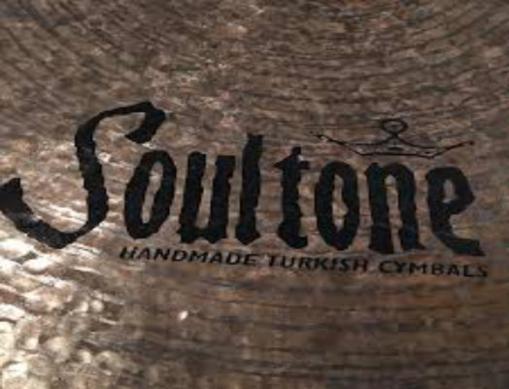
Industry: Leisure